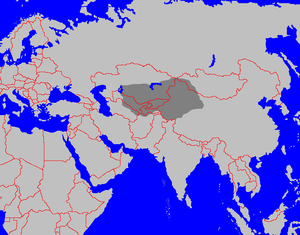
Les Qarakhanides ou Karakhanides sont une dynastie de Transoxiane d’origine turque qui régna entre 840 et 1212 en Asie centrale.
L'histoire de l'Ouzbékistan a connu d'importantes migrations, qui ont causé des modifications du peuplement du pays, suivant les montées et les chutes de dynasties et d'empires aussi puissants que variés. L'Ouzbékistan est situé au cœur de l'Asie centrale, entre les steppes, les déserts et les montagnes, au croisement de grandes routes de communication et de commerce. Les Ouzbeks, de langue turque, ne sont que parmi les derniers de ces migrants. Aujourd'hui, ce pays indépendant le plus peuplé de la région tente à se faire le chemin autour des grandes puissances et d'affirmer son identité propre qu'il est en train de forger.
Les guerres entre les peuples turcs et l’Empire byzantin s’étalent sur une période de près de quatre siècles, du milieu du XIᵉ siècle à la chute de Constantinople en 1453.